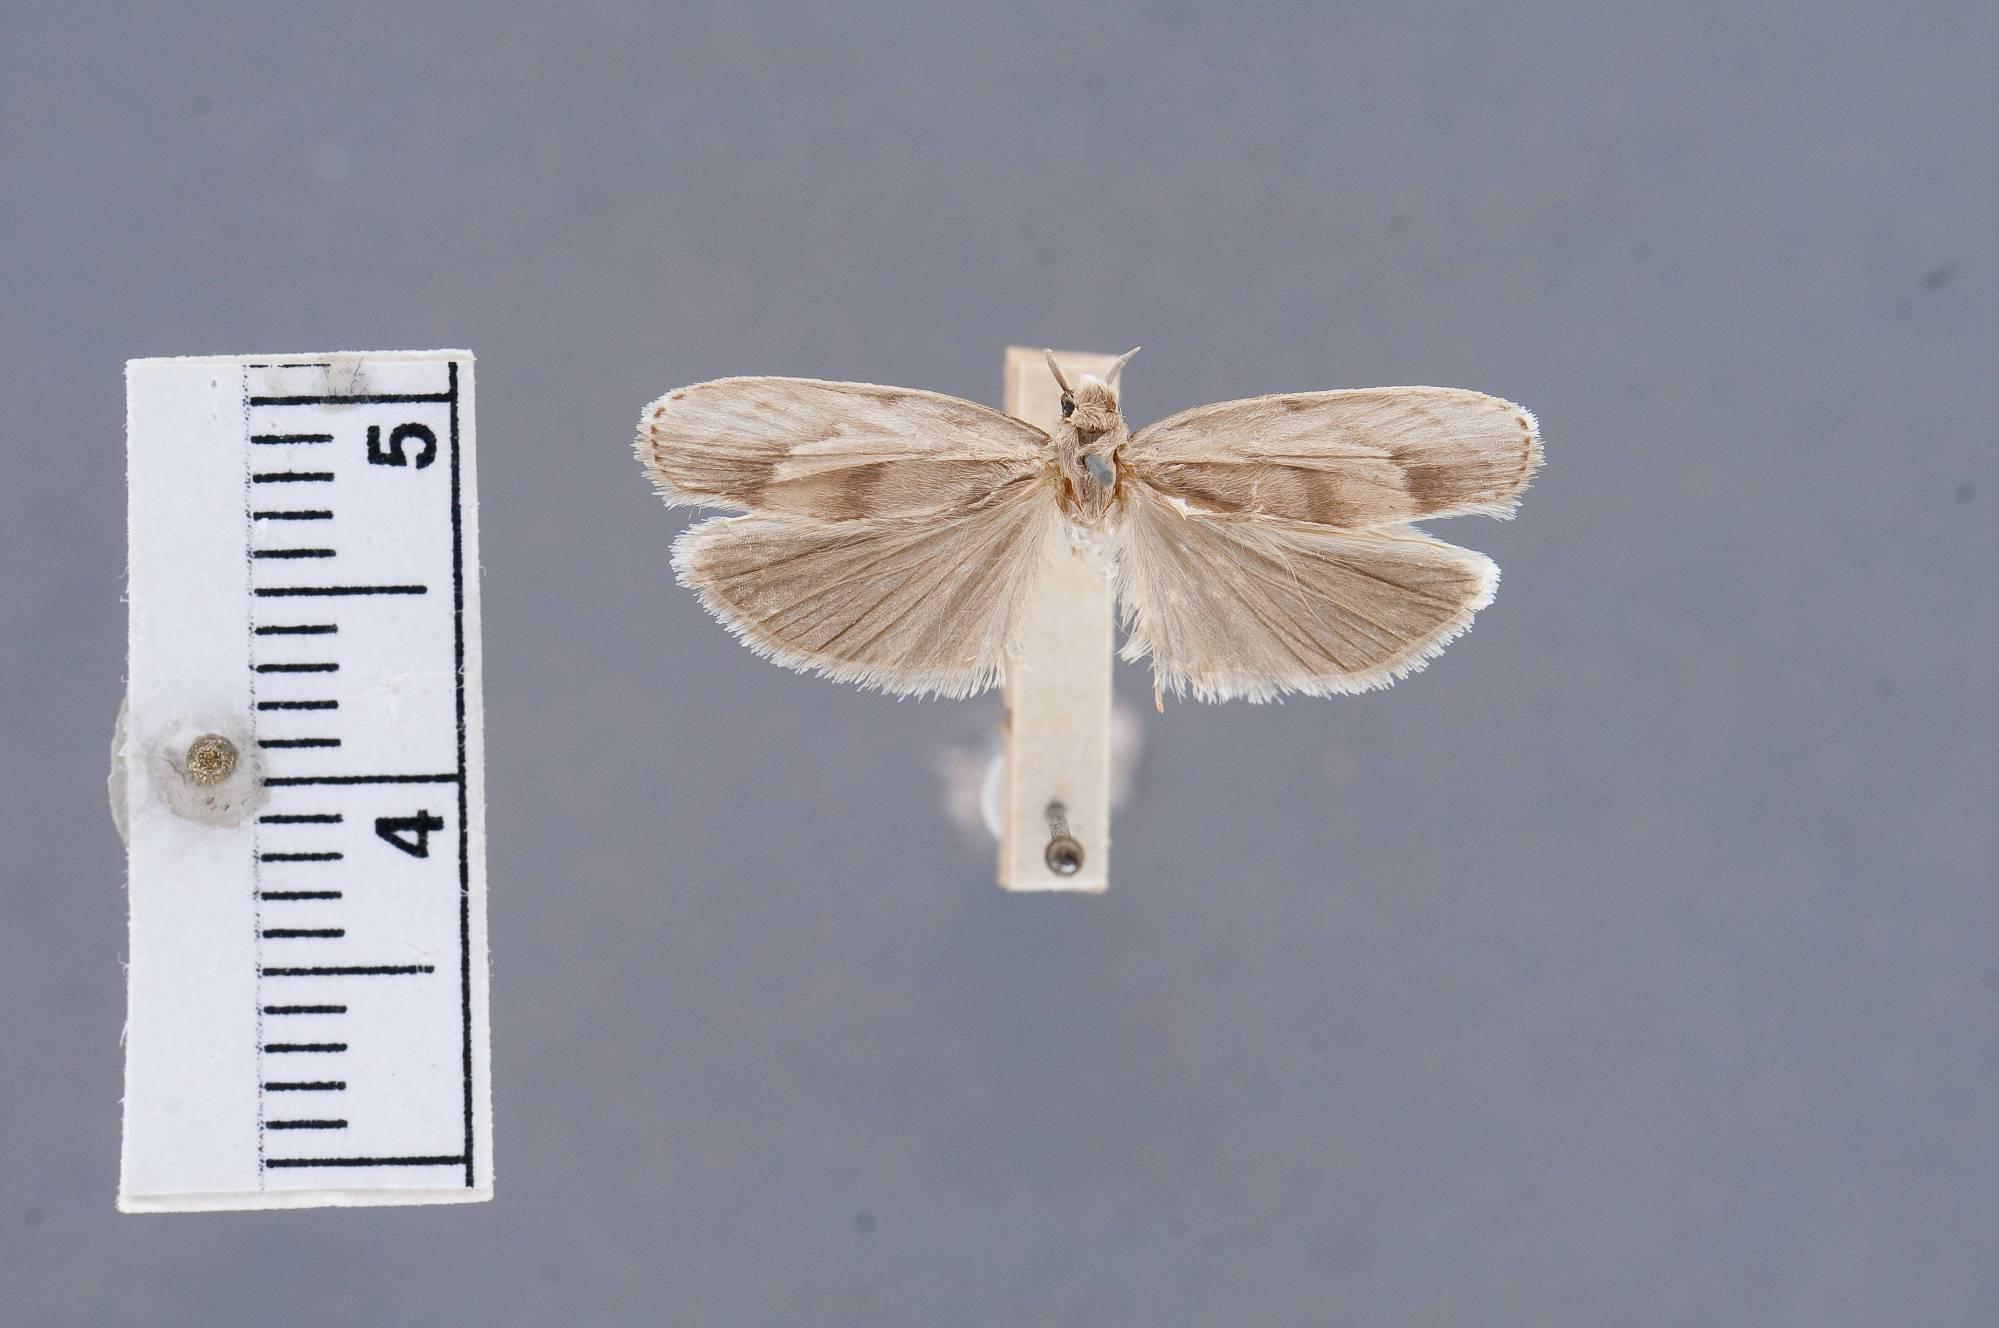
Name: Stenoma addon
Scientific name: Stenoma addon Busck, 1911
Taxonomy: Animalia, Arthropoda, Insecta, Lepidoptera, Glossata, Depressariidae, Stenomatinae
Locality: Rockstone, Essequibo, Guyana
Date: [Not Stated]